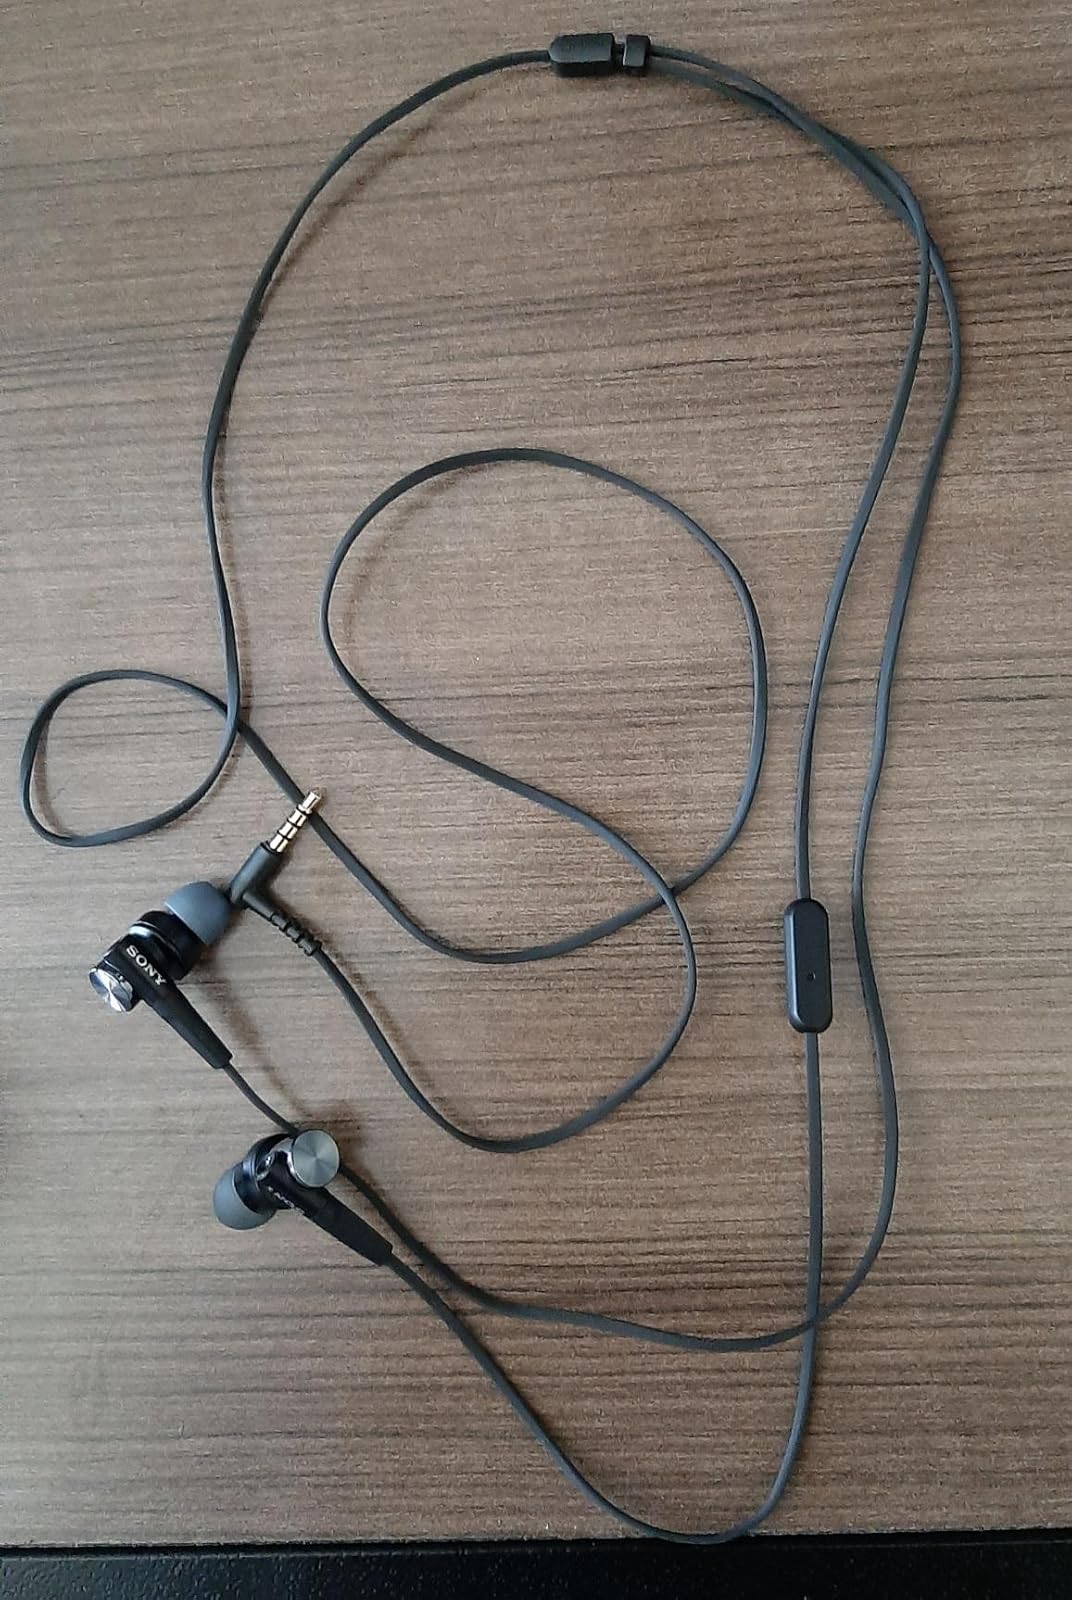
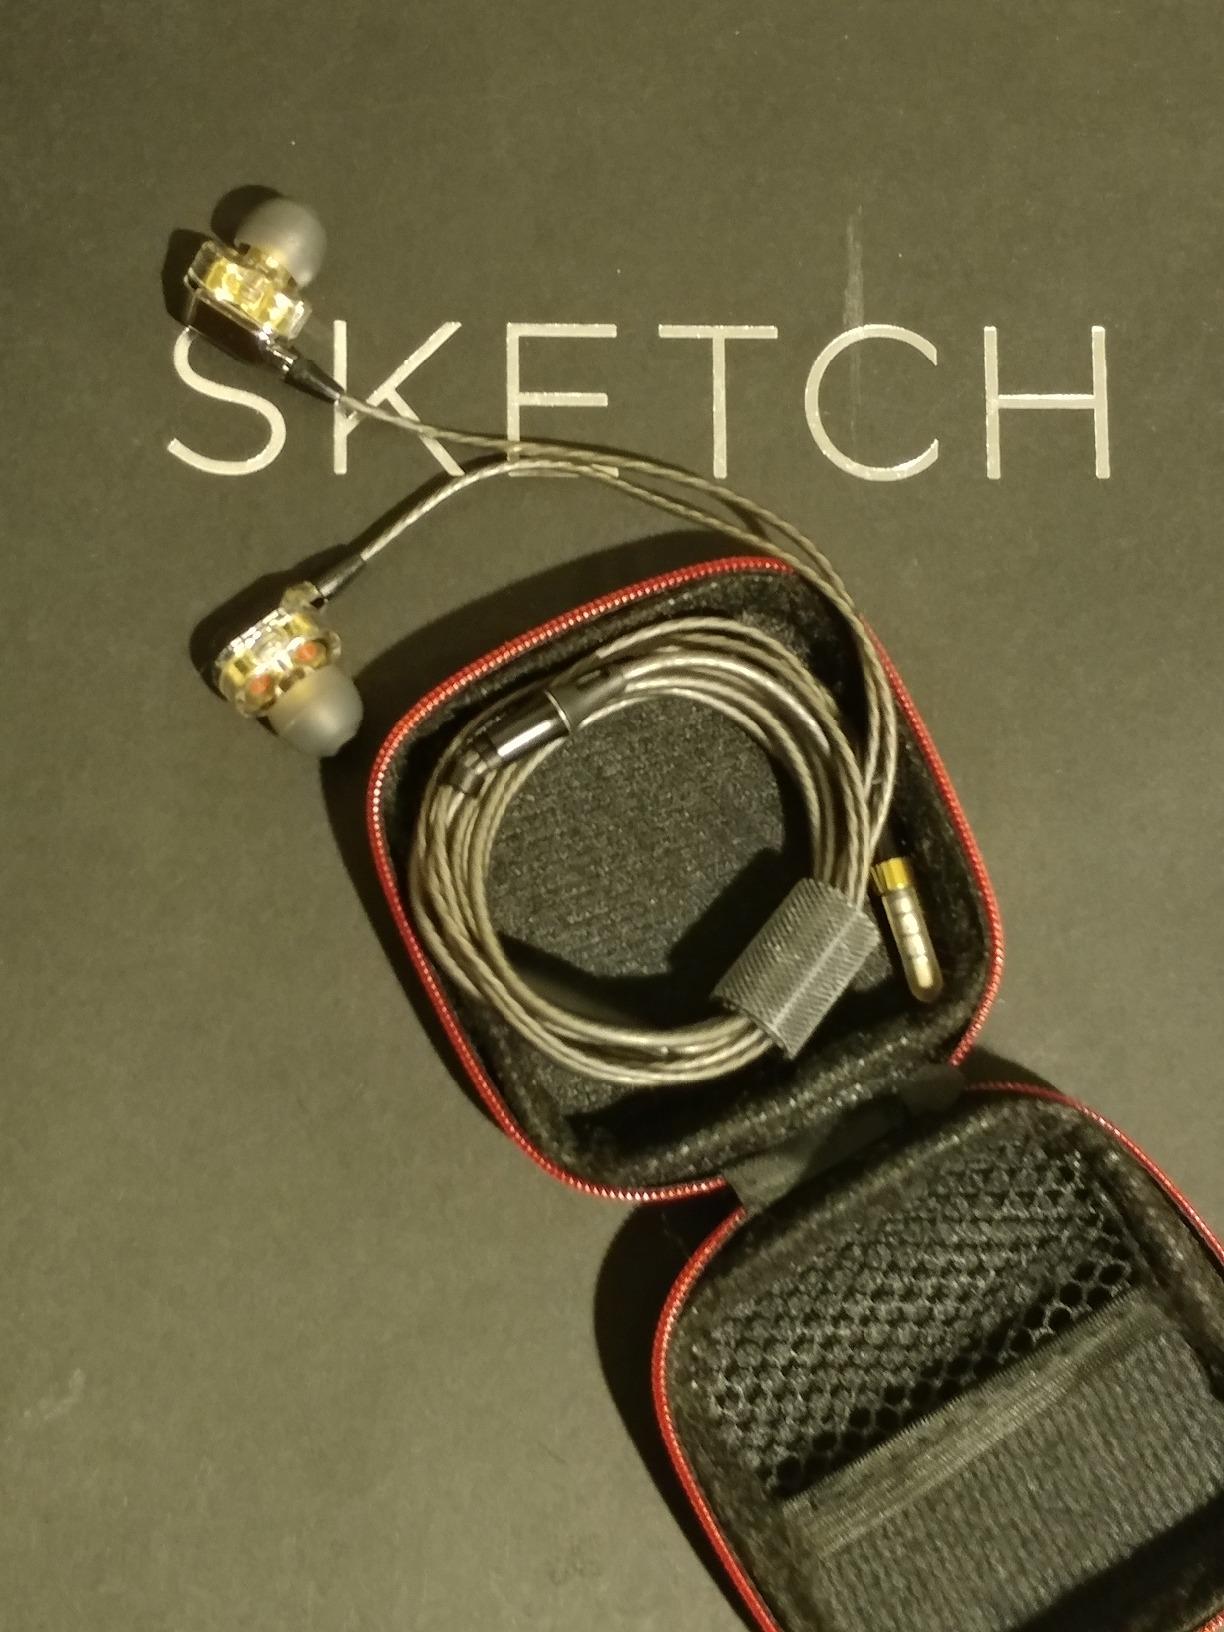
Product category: headphones
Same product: no